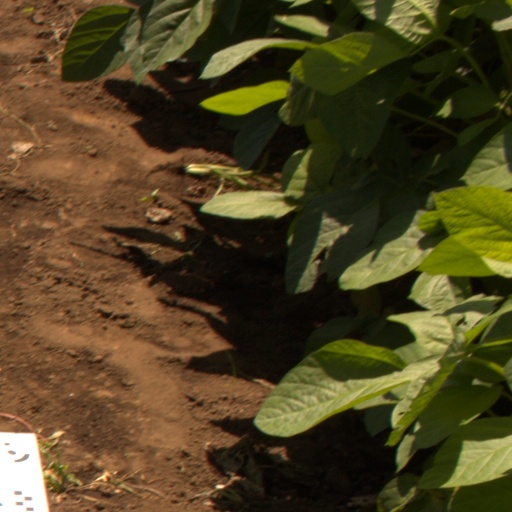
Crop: soybean